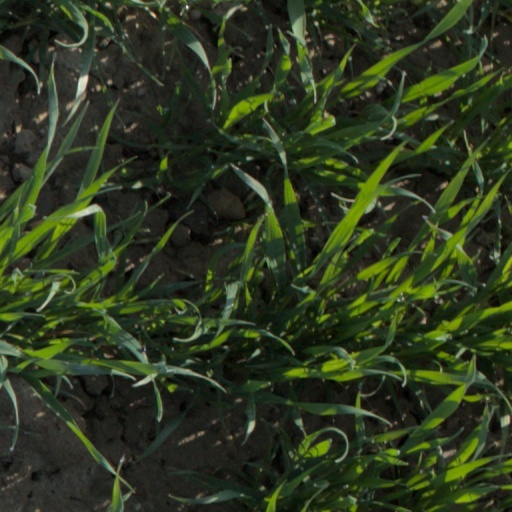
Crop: wheat